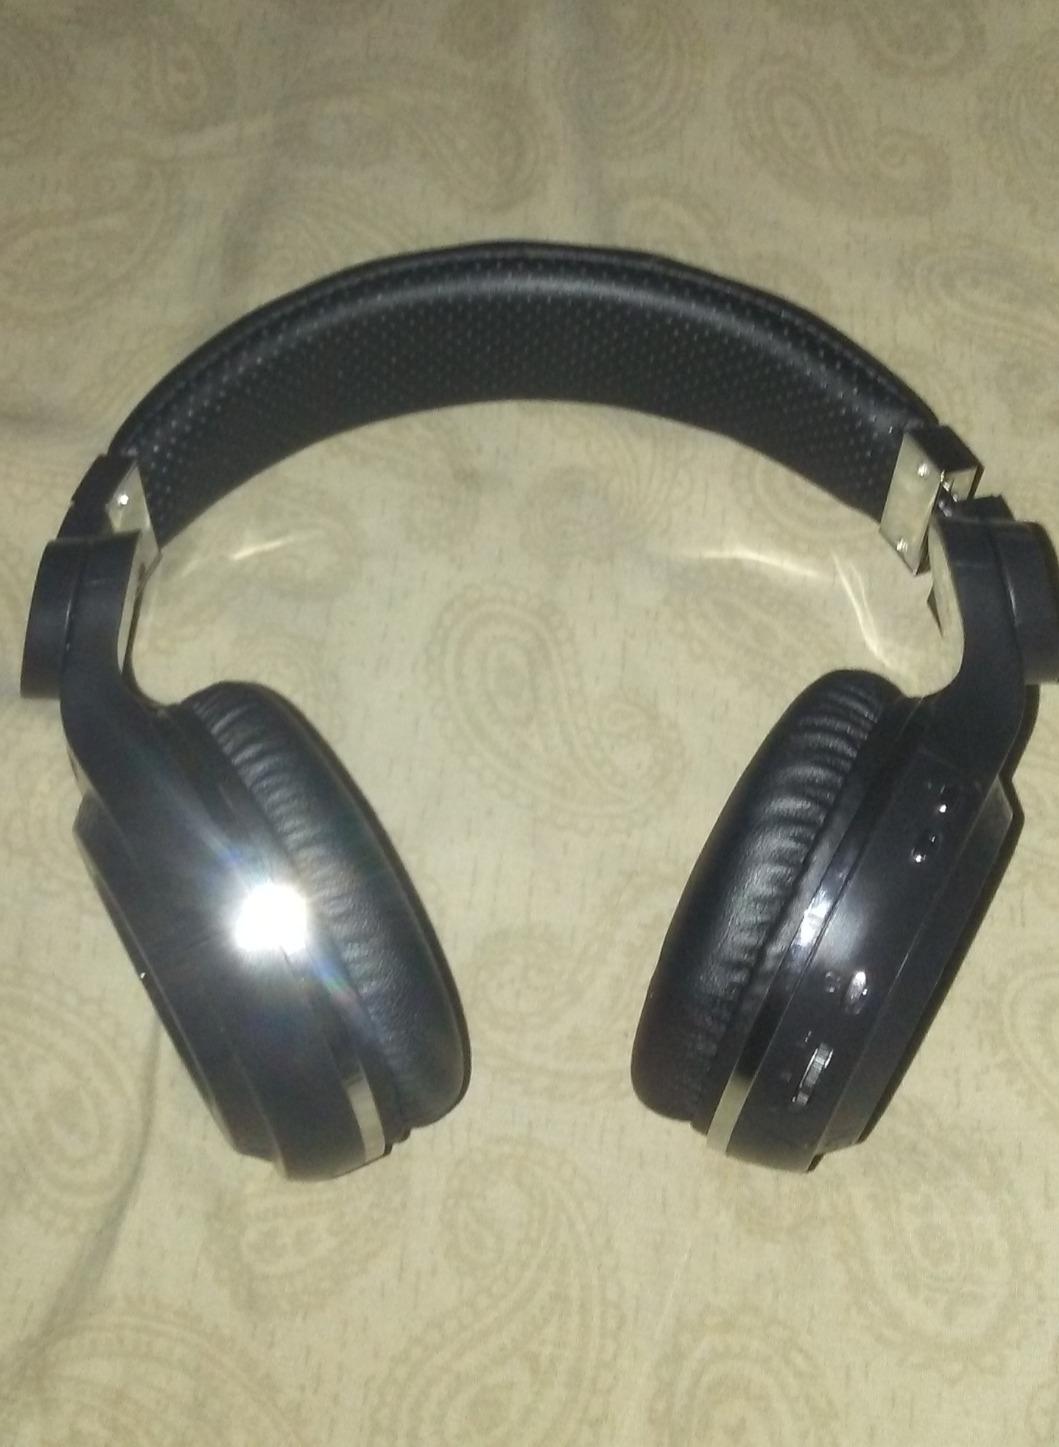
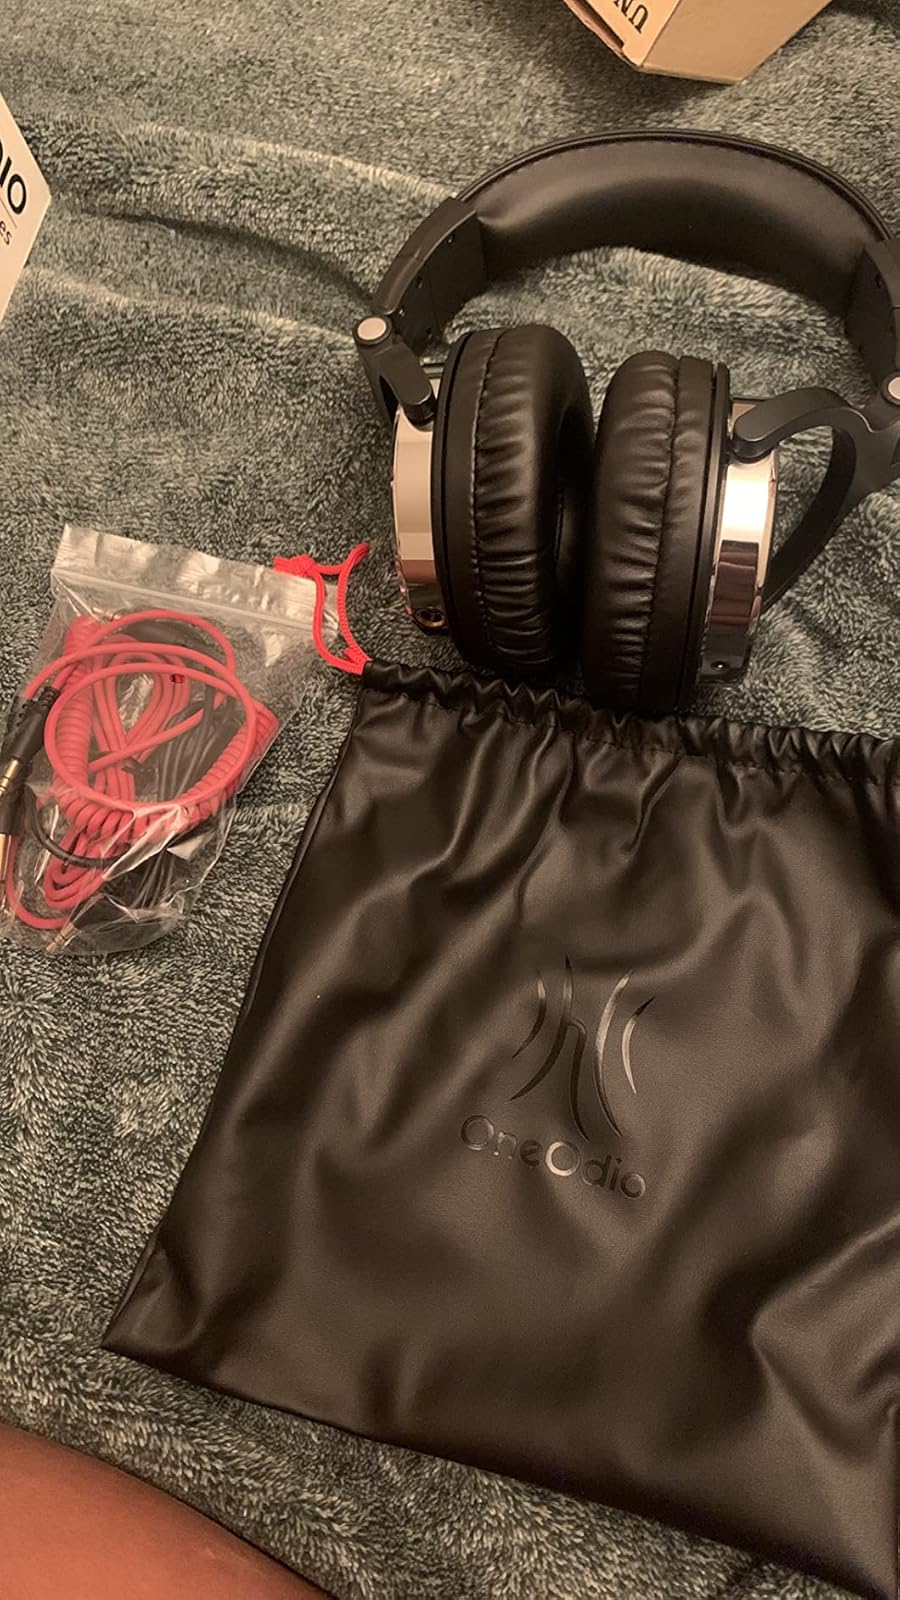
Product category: headphones
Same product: no